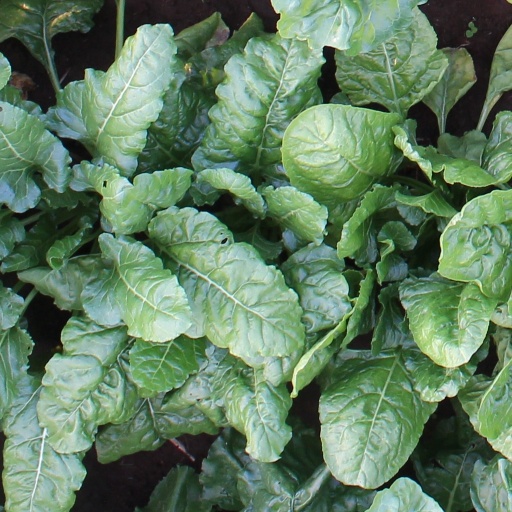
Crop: sugar beet